Hairareb

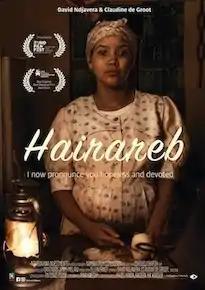

Hairareb is a 2019 Namibian drama film directed by Oshoveli Shipoh on his directorial debut. The film stars David Ndjavera and Claudine de Groot in the lead roles. The plot of the film is loosely based on a novel with the same title written by August C. Bikeur and the title role was played by the lead actor David Ndjavera. The film was released on 30 August 2019. Prior to the release of the film, it was regarded as one of the most anticipated Namibian films of 2019. It received critical acclaim from the critics for its narrative, direction and cinematography.